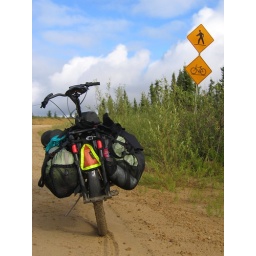
Strange sign since there was no trail or road crossing for miles....in fact the sign is in the middle of nowhere!